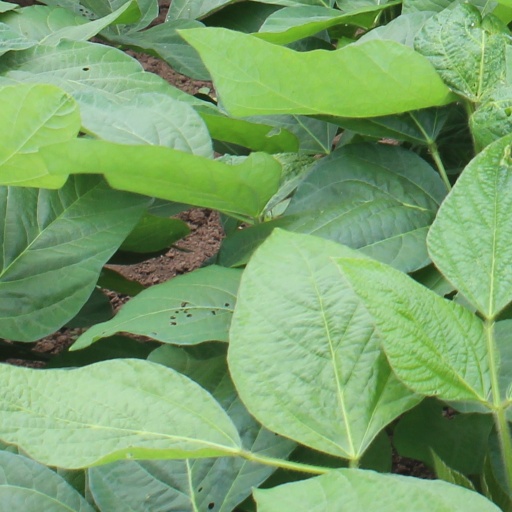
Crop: soybean